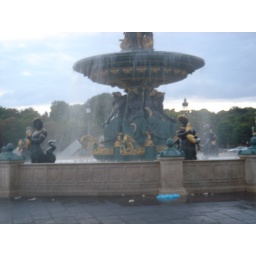
These mermaids are holding golden fish in their hands while the topless men in skirts get to sit under the fountain.